Josh Hines-Allen

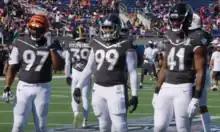
Hines-Allen alongside Jurrell Casey and Geno Atkins at the 2020 Pro Bowl

Hines-Allen was selected by the Jacksonville Jaguars with the seventh overall pick in the first round of the 2019 NFL draft. On May 23, 2019, Hines-Allen signed his four-year rookie contract, worth a fully guaranteed $21.8 million, including a $14.6 million signing bonus.